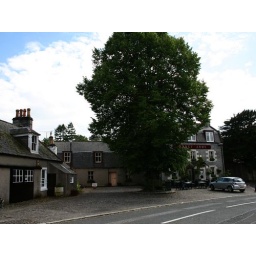
there was a picture on the wall on this pub, taken when this tree was a few years old in 1908